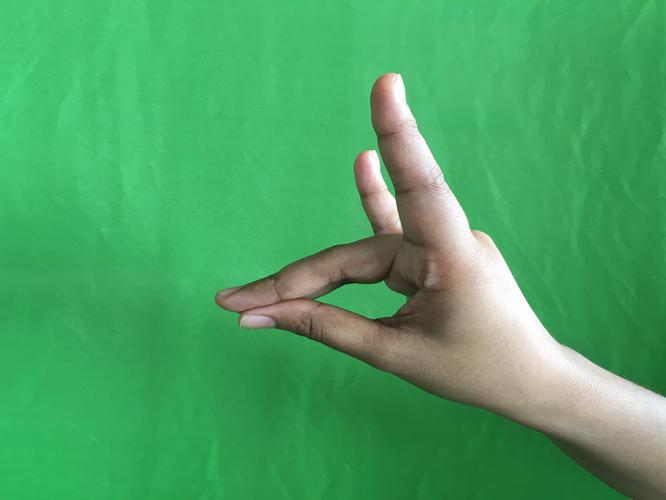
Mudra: Simhamukham
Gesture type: single_hand